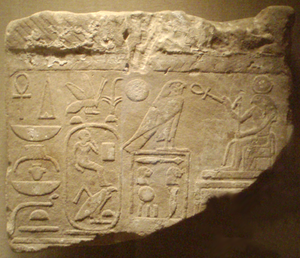
Psammouthis est le nom grec de Pachéryenmout, second pharaon de la XXIXᵉ dynastie qui règne de -393 à -392.